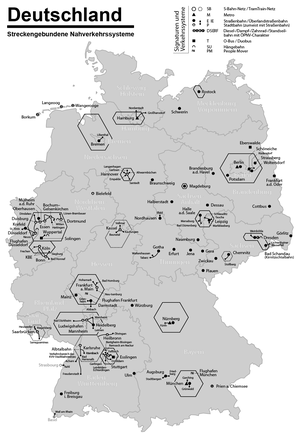
Carte des réseaux de transports en commun d'Allemagne avec systèmes RER, tram-train, métro, métro léger, tramway ou trolleybus